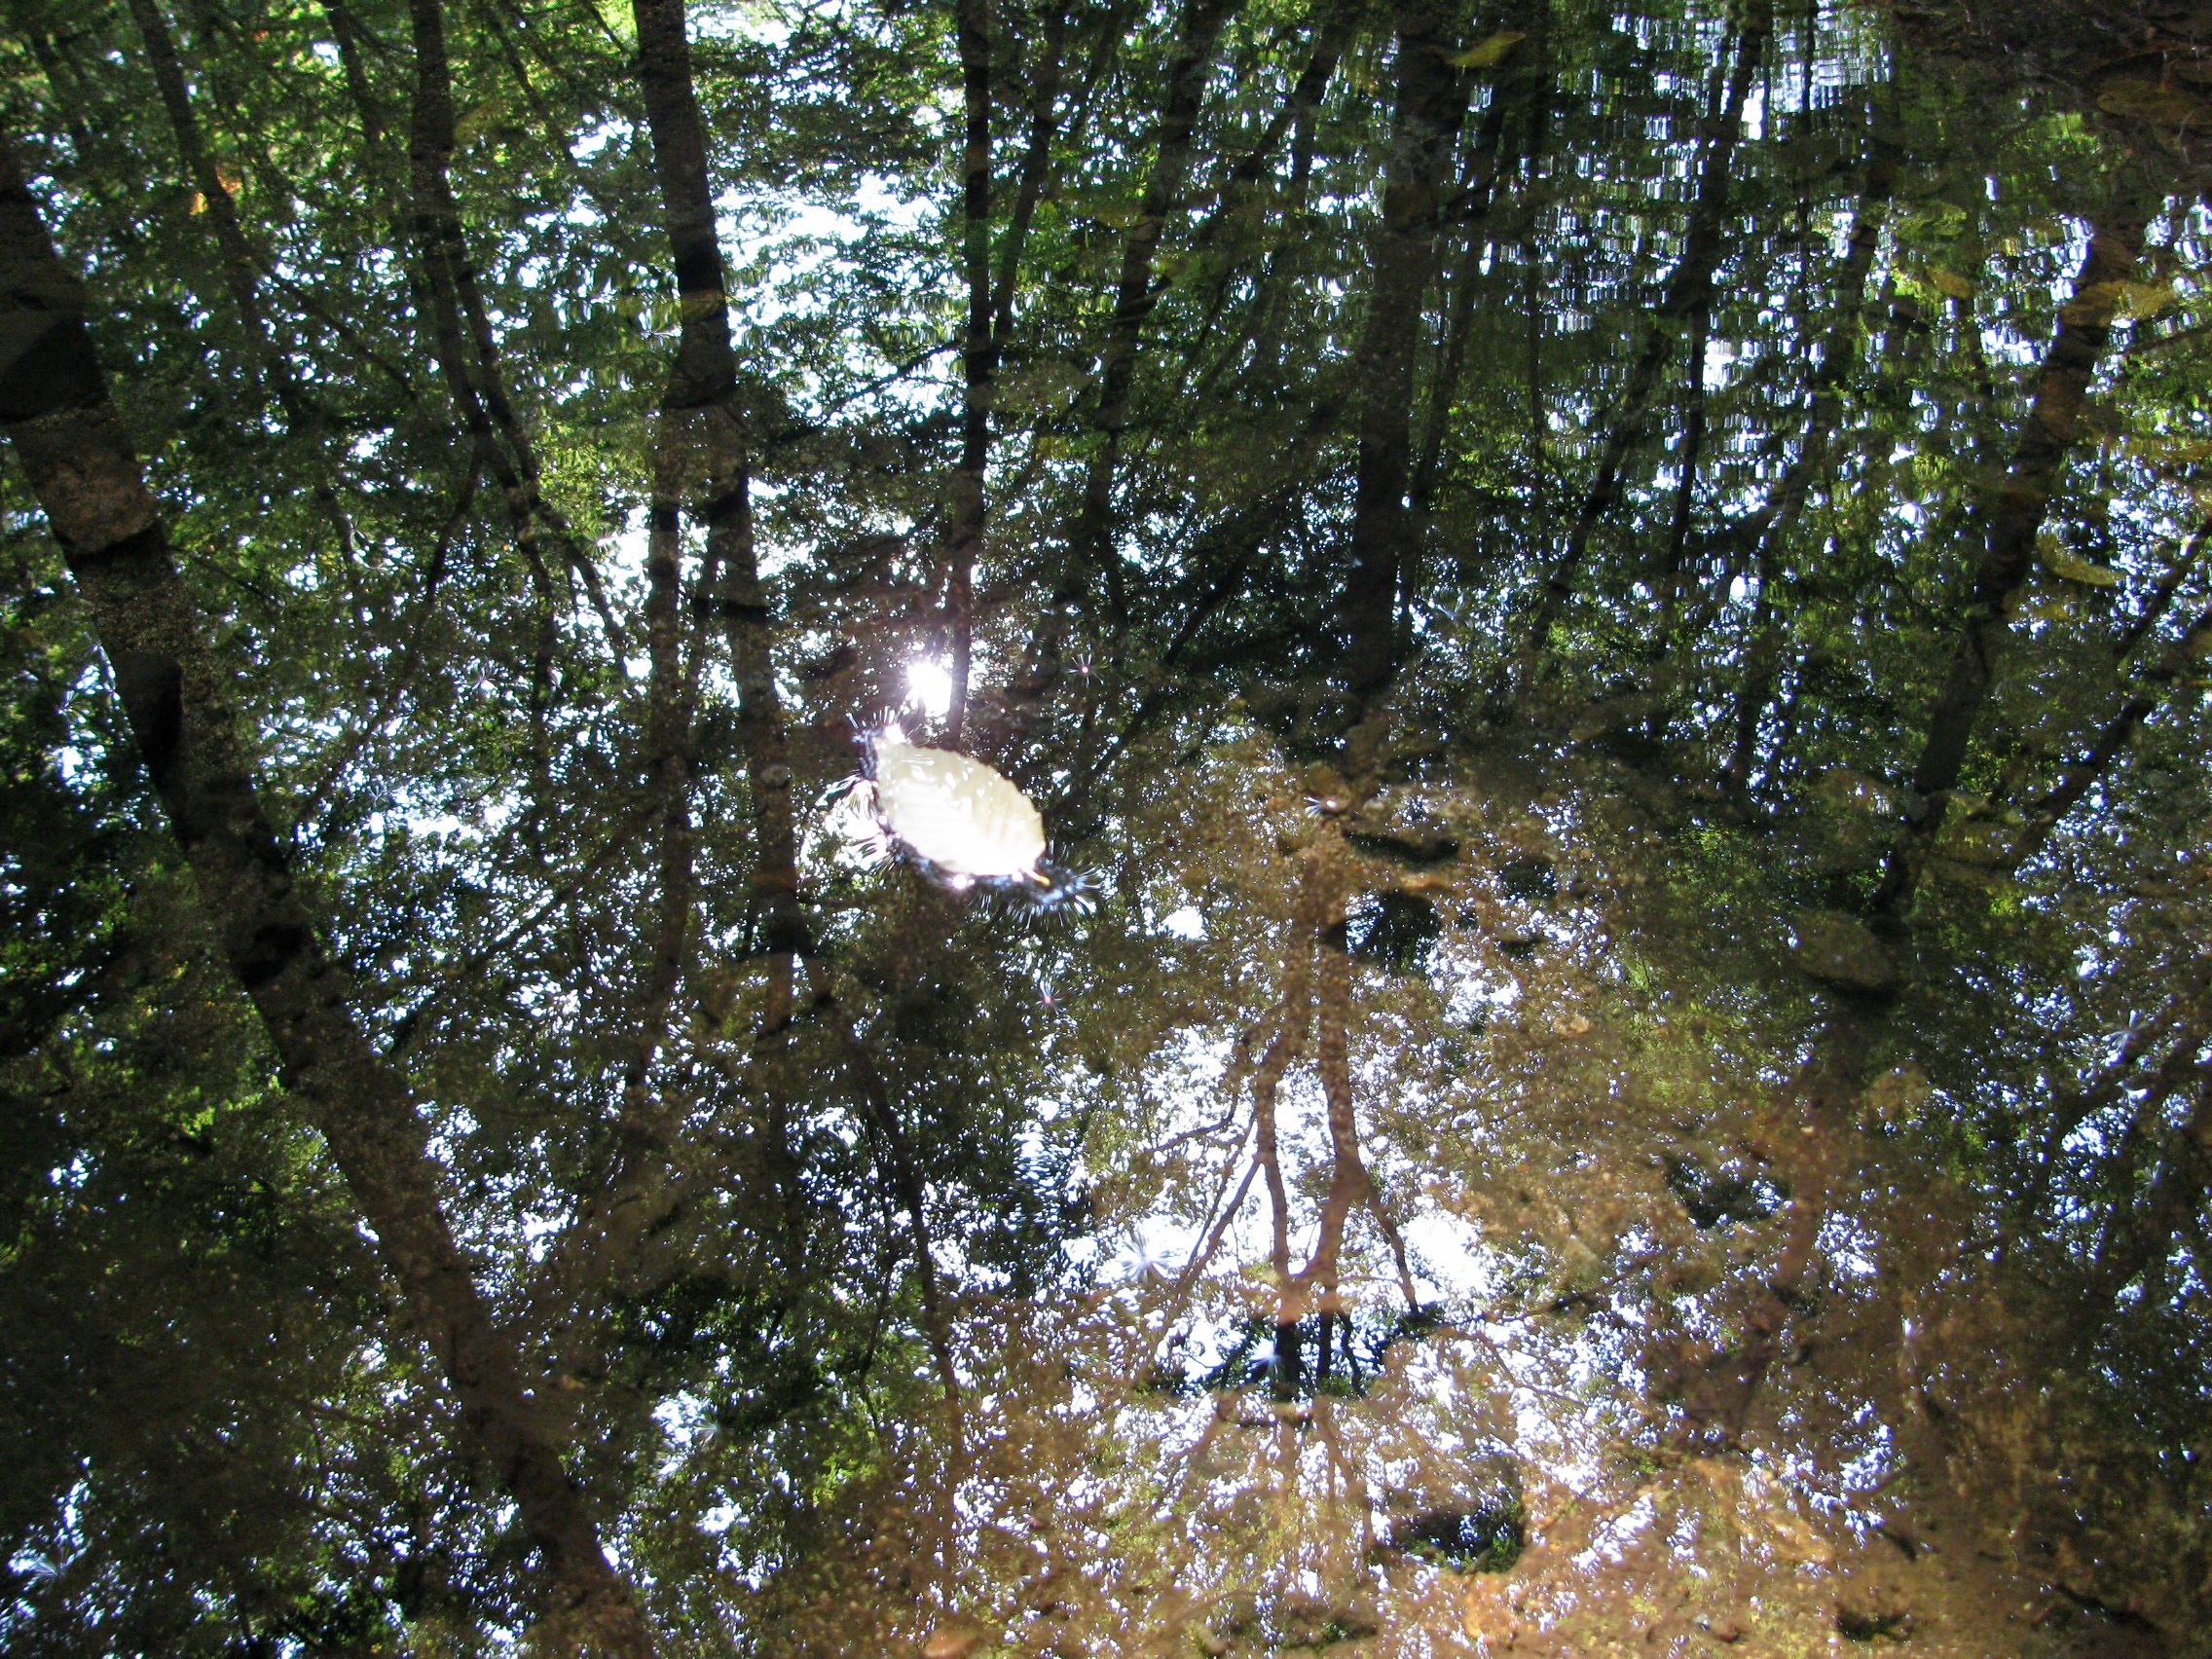
tree, water, forest, plant, sunlight, leaf, wet, wildlife, environment, foliage, brook, jungle, herb, natural, autumn, botany, agriculture, botanical, outdoors, vegetation, rainforest, wetland, reflexion, woodland, horticulture, habitat, organic, natural environment, woody plant